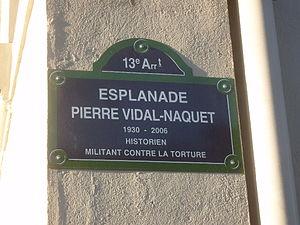
Paris 13e arrondissement - Esplanade Pierre-Vidal-Naquet - plaque de rue
Pierre Vidal-Naquet, né le 23 juillet 1930 dans le 7ᵉ arrondissement de Paris, mort le 29 juillet 2006 à Nice, est un historien français.
La torture a été pratiquée durant cette période sur les populations algérienne et française par les forces coloniales dans des proportions qui, selon des historiens comme Pierre Vidal-Naquet, concerneraient des centaines de milliers d'Algériens.